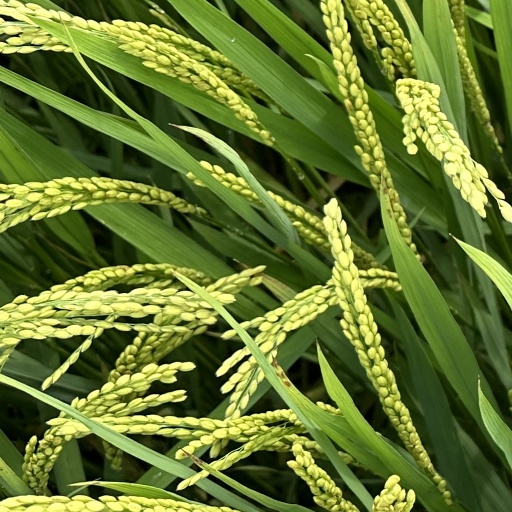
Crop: rice